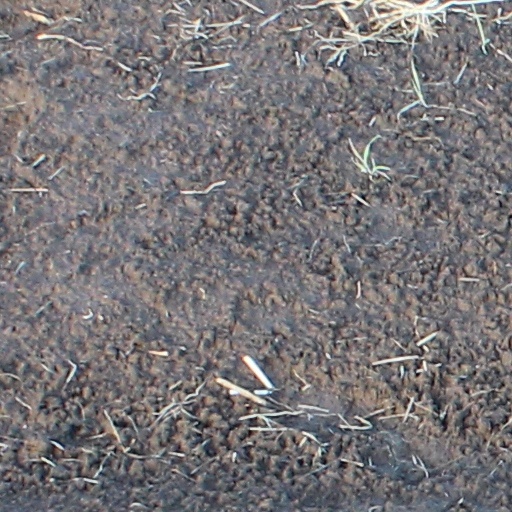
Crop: wheat